Brigitte Plateau

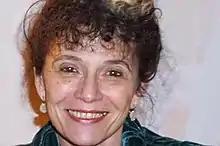

Brigitte Plateau is a French computer scientist. A former student of the École Normale Supérieure at Fontenay-aux-Roses majoring in Mathematics (option in Probability Theory), she is a Doctor of Information Studies. A University Professor at Grenoble Institute of Technology (Grenoble INP) since 1988, since February 2012 she has been the General Administrator of the Grenoble INP cluster.